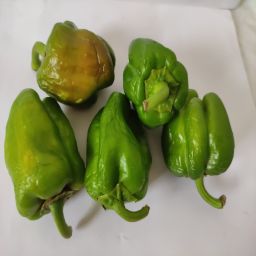
Crop: Bell Pepper
Quality: Old